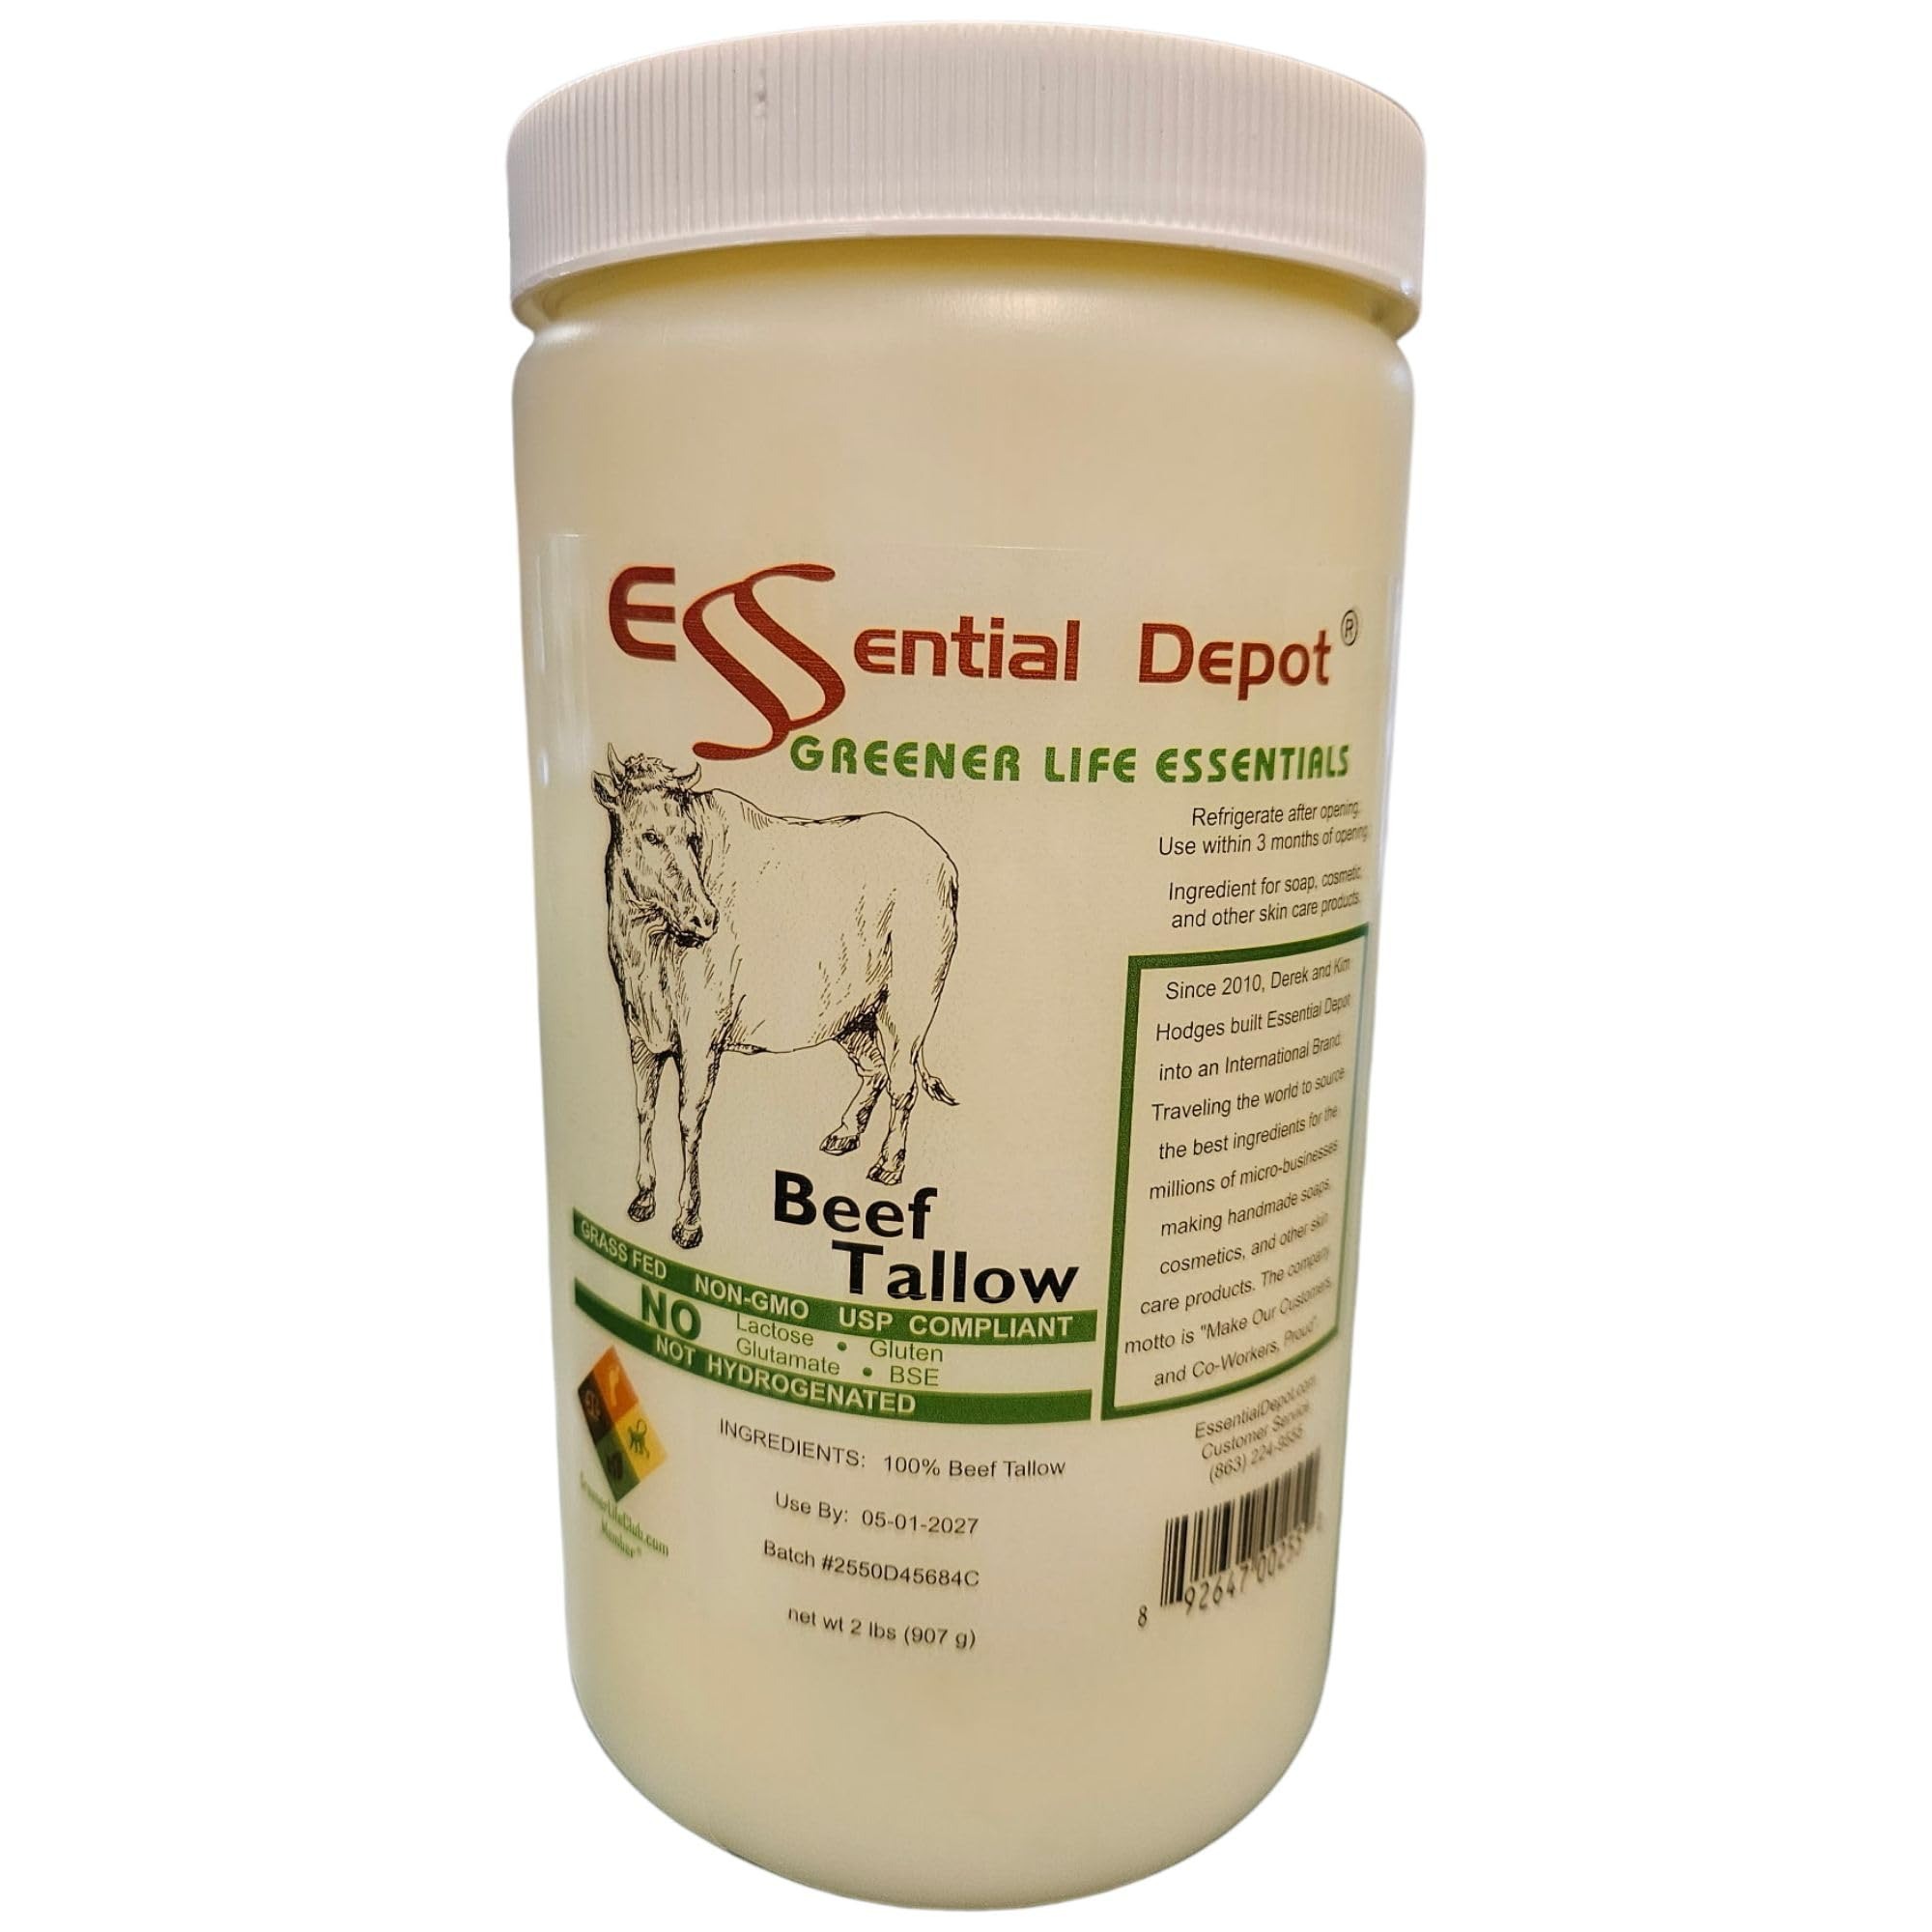
Item Name: Beef Tallow - 1 Quart (32 oz nt wt) - Grass Fed - Non-GMO - Keto Friendly - Food Grade - FREE from LACTOSE-GLUTEN-GLUTAMATE-BSE - safety sealed HDPE container with resealable cap
Bullet Point 1: Beef Tallow - 1 Quart (32 oz nt wt) - GRASS FED - Non-GMO - Not Hydrogenated - USP Compliant - FREE from LACTOSE-GLUTEN-GLUTAMATE-BSE
Bullet Point 2: Shipped in safety sealed HDPE container with resealable lid.
Bullet Point 3: Ideal tallow for artisan soap and candle making (SAP 195 KOH and 139 NaOH)
Bullet Point 4: Gourmet cooking oil with high smoke point (500 degrees Fahrenheit minimum)
Bullet Point 5: If you order this meltable product between May 01 - October 31, please be aware that your product may experience changes in consistency or slight leakage. If this is a problem, please do not order between May 01 - October 31. This product may not be solid at room temperature. If you require a product that is solid a room temperature then you should order the more expensive tallow rendered only from the kidney fat of the cattle.
Value: nan
Unit: None

Price: 29.97